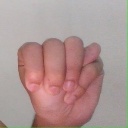
अक्षर: म